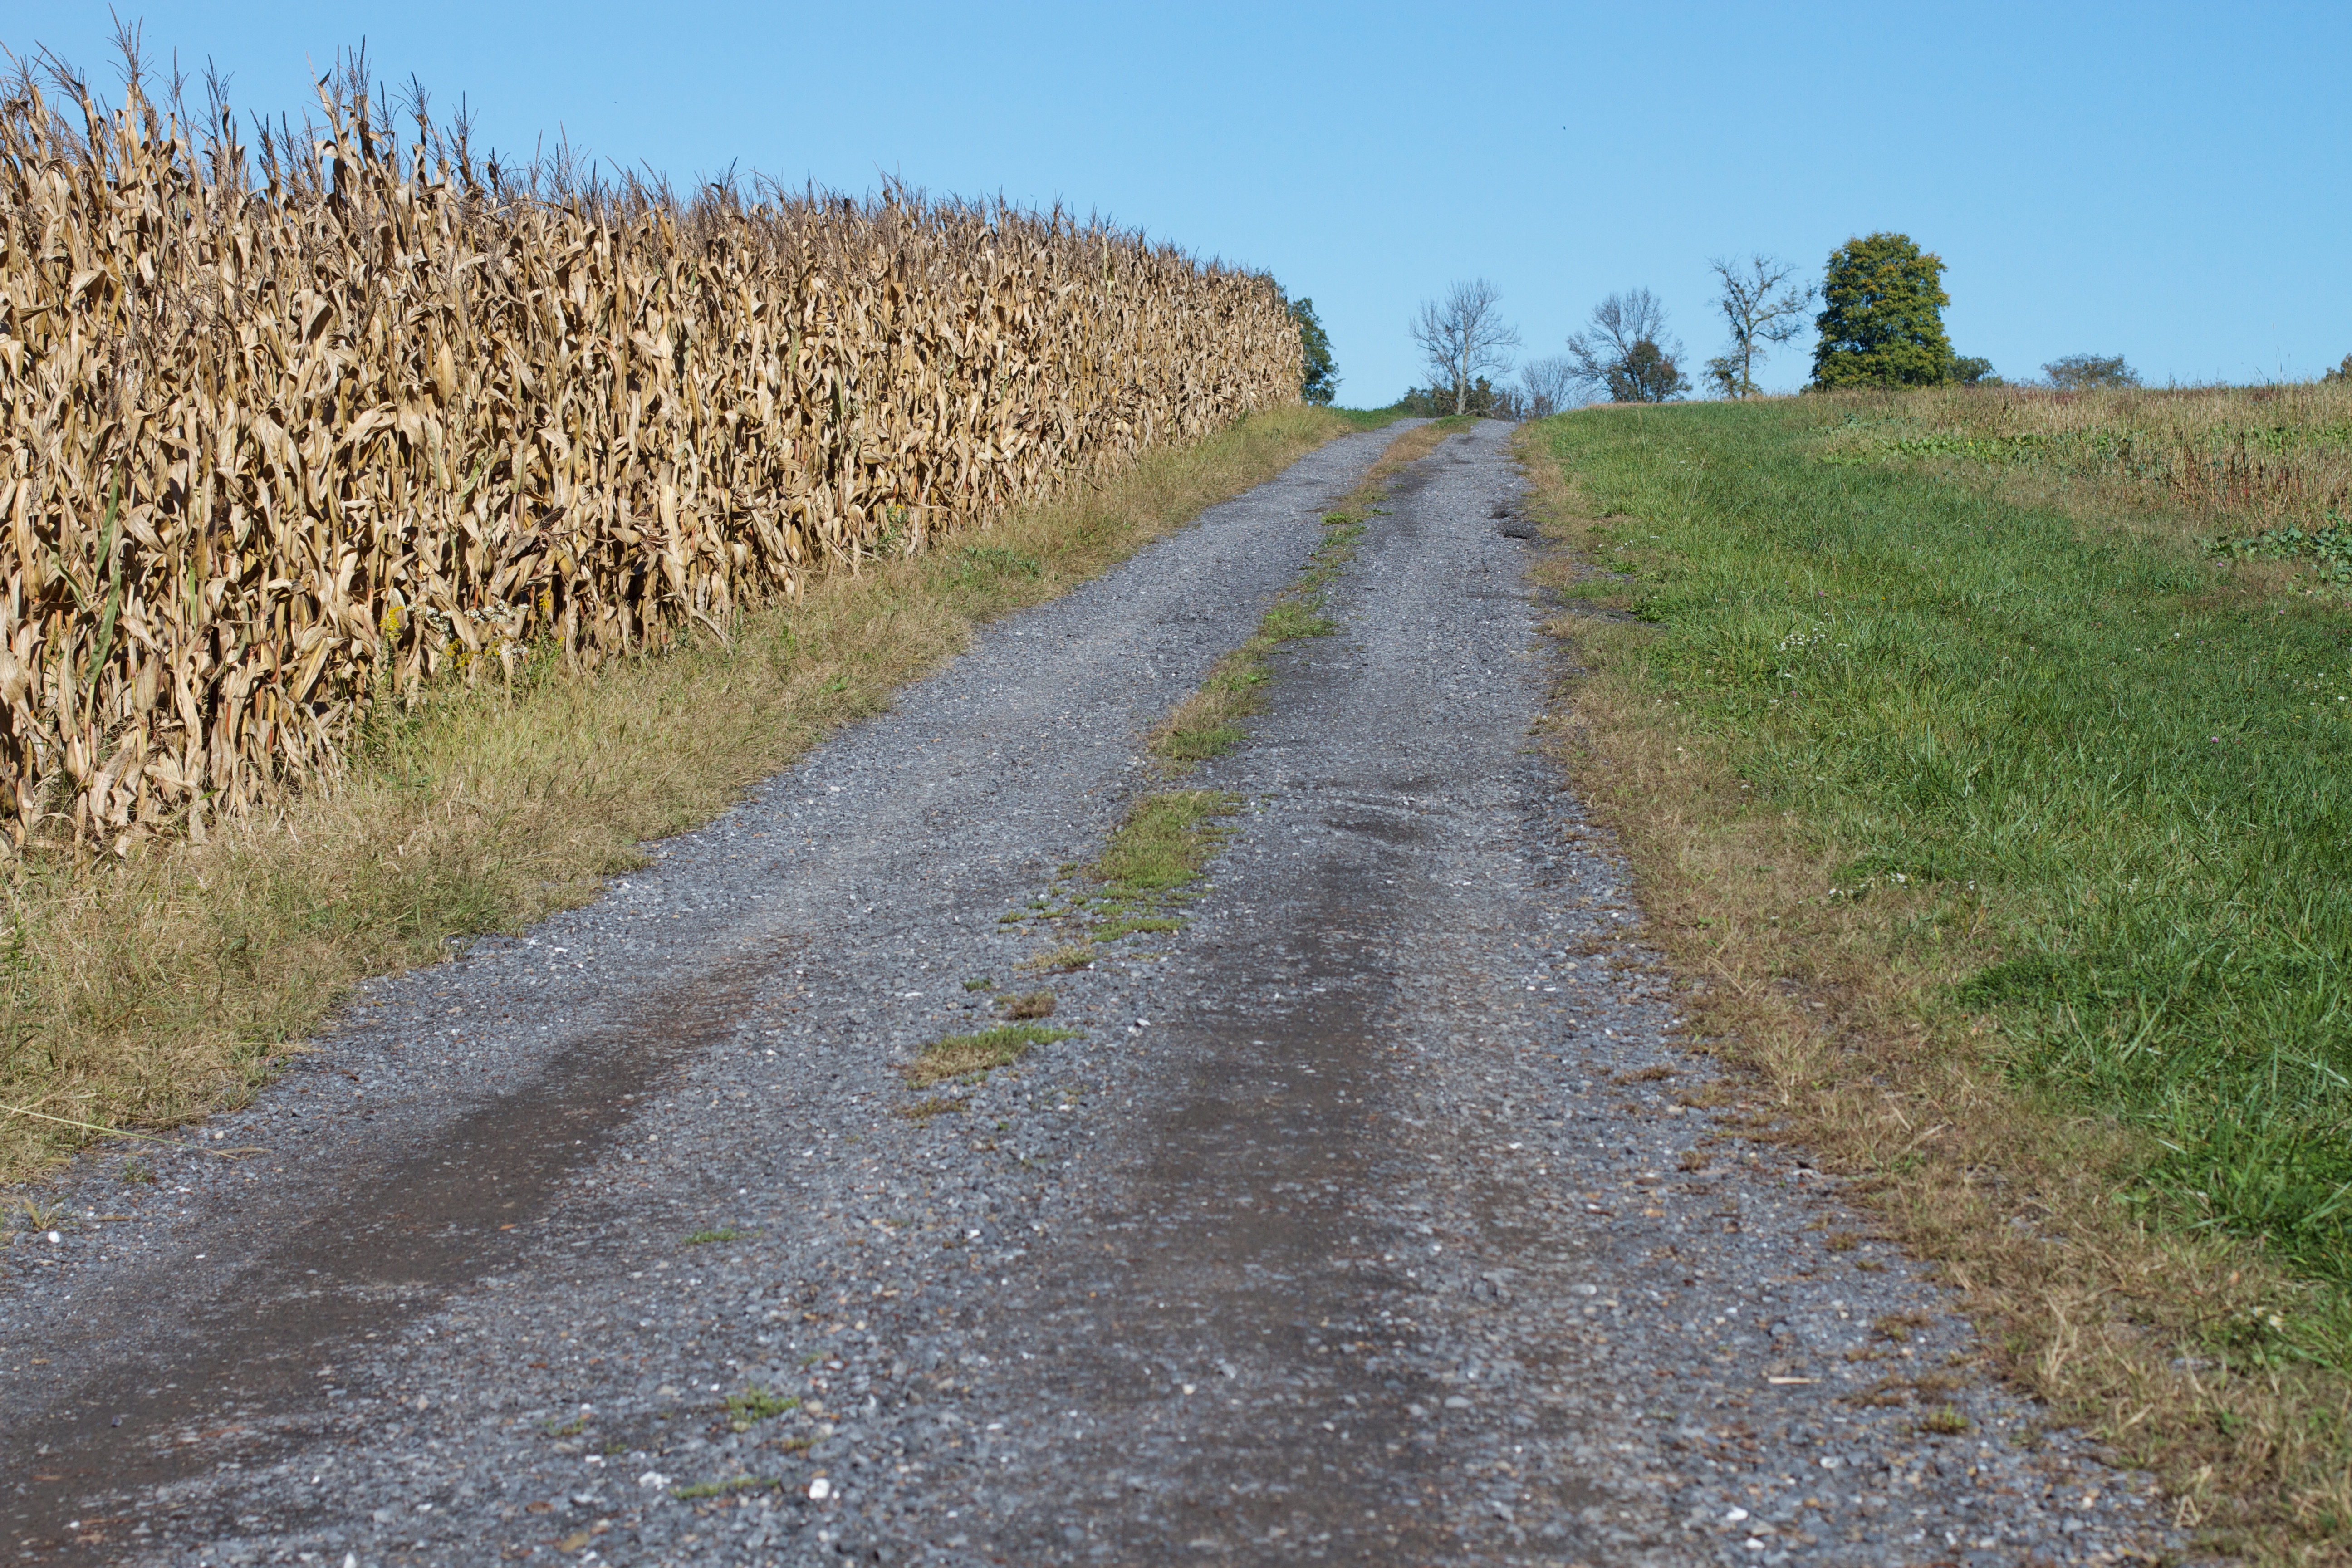
grass, track, road, trail, field, prairie, asphalt, dirt road, corn, soil, agriculture, waterway, infrastructure, ecosystem, rural area, road surface, grass family